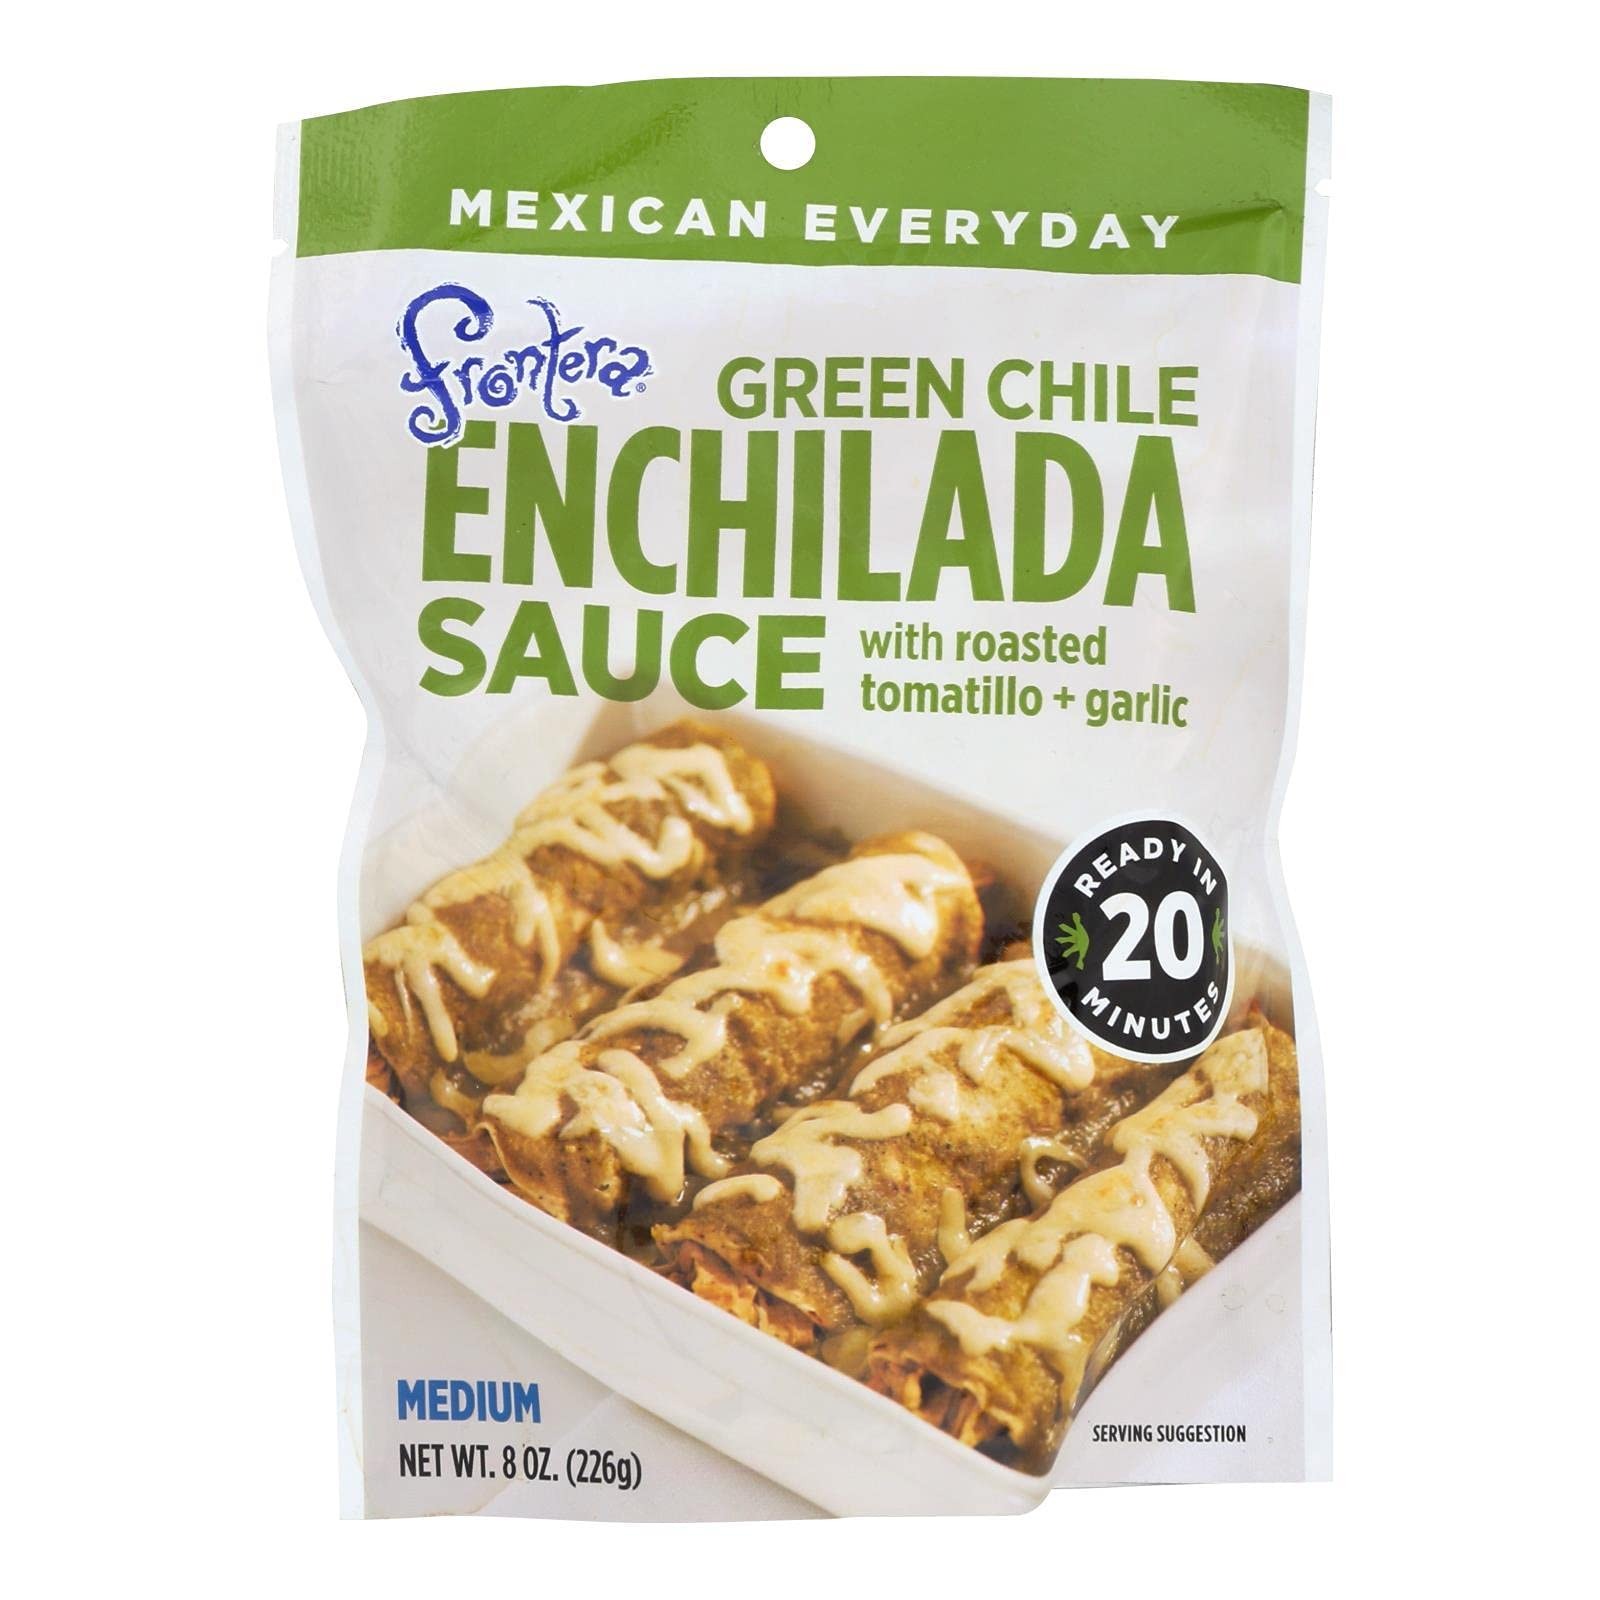
Item Name: Frontera Medium Green Chile Enchilada Sauce with Roasted Tomatillo and Garlic, Gluten Free, 8 Ounce (Pack of 6)
Bullet Point: Frontera Medium Green Chile Enchilada Sauce with Roasted Tomatillo and Garlic, Gluten Free, 8 Ounce (Pack of 6)
Value: 48.0
Unit: Ounce

Price: 2.99